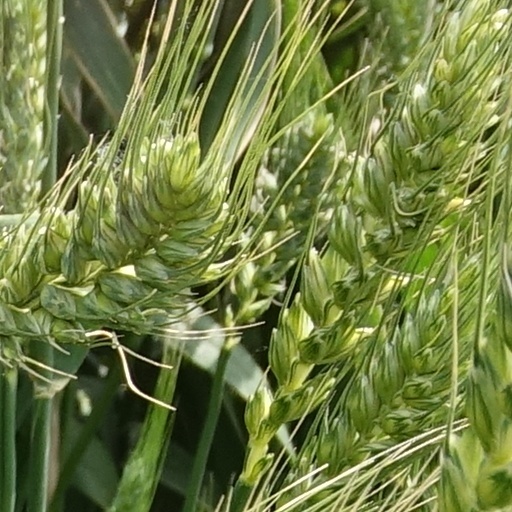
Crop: wheat